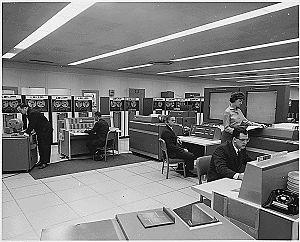
Un ordinateur central ou un macroordinateur est un ordinateur de grande puissance de traitement et qui sert d'unité centrale à un réseau de terminaux. Bon nombre des plus grandes entités mondiales les considèrent aujourd'hui comme étant la colonne vertébrale d'une immense quantité de transactions. L'ordinateur central peut être représenté comme une bibliothèque de données consultable en continu par un très grand nombre d'utilisateurs.
La série IBM 700/7000 était une série de gros ordinateurs fabriqués par IBM au cours des années 1950 et 1960.